1986 Tour de France

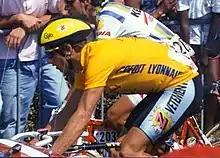
's Greg LeMond "(pictured in 1990)" took the lead in the general classification on stage 17 and went on to win the race.

As the conclusion of the race drew closer, LeMond suspected that the public and a large part of the riders would prefer a record-breaking victory for Hinault. Before the start of stage 19, a journalist suggested to him that 80 per cent of the riders would support Hinault, to which he jokingly replied that he was surprised if twenty per cent supported him. Indeed, Hinault attacked once more during the stage, during the feed zone, a clear breach of cycling etiquette which dictates that no rider should attack while his competitors take on food and drinks. Bauer and Hampsten assisted LeMond in bringing Hinault back into the field. During an intermediate sprint, Hinault gained back two seconds to cut his disadvantage to 2:43 minutes. Julián Gorospe won the stage for , ahead of Anderson. Under growing suspicion that other riders would interfere with his race to favour Hinault, LeMond stated after the stage: "If they want to crash me, I'd rather they tell me now. I'd rather give the race to them." Hinault's tactics were confusing to other riders as well. Speaking of the stage, Hampsten later recalled: "It's the only time I ever chased a teammate in my life. It felt weird; I felt sick doing it. [...] I knew it was the right thing to do." Phil Anderson, riding for , was equally angry with Hinault, scolding him publicly after the stage for attacking his teammate in the yellow jersey. The night before the time trial, Tour director Jacques Goddet came to see LeMond at dinner and warned him to watch his water bottles and other equipment, saying: "There are many who do not want you to win." LeMond heeded this advice, with his parents buying his own food. At the daily doping controls, he left his fingerprint in the sealing wax and photographed the urine bottles. According to LeMond, one rider even offered Hinault to cause a crash for LeMond, but Hinault refused.